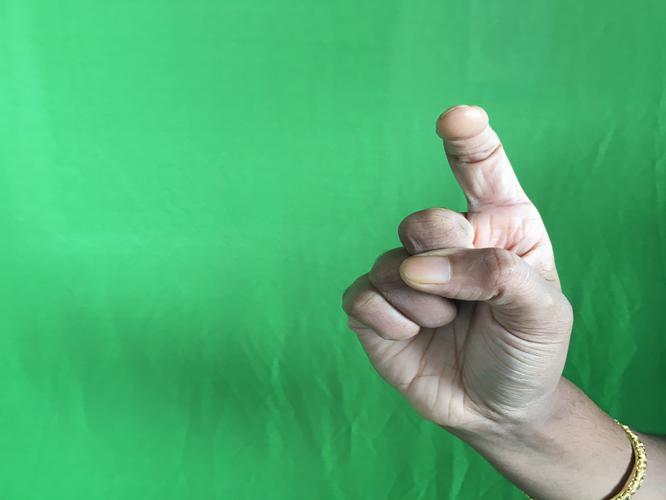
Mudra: Tamarachudam
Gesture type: single_hand